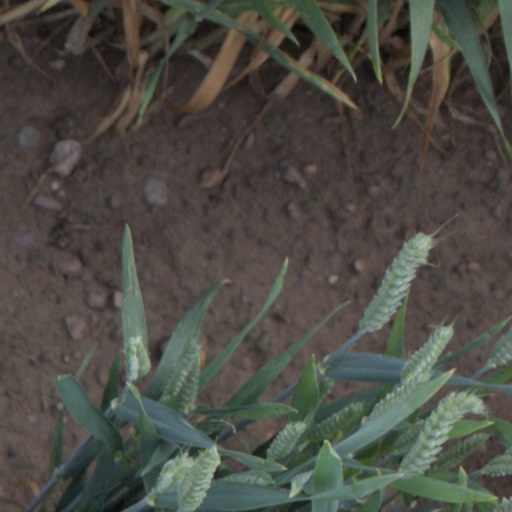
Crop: wheat